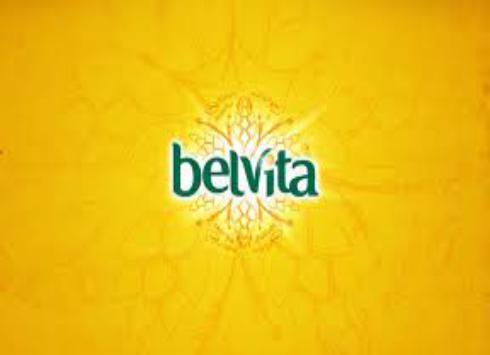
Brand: Belvita
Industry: Food